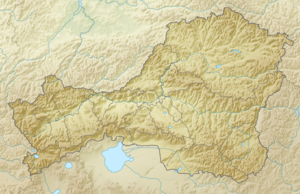
La réserve naturelle du bassin de l'Oubsou-Nour est une réserve naturelle de Russie de l'autre côté de la frontière mongole située en république de Touva. Elle est constituée de neuf secteurs séparés les uns des autres. Sept se trouvent le long de la frontière mongole et trois le long de la frontière avec la république de l'Altaï. La réserve a été instituée le 24 janvier 1993 et reconnue réserve de biosphère par l'Unesco en 1997.
Le lac Uvs est le plus grand lac de Mongolie. L'extrémité nord-est du lac se trouve sur le territoire de la République autonome de Touva, en Russie, où il est appelé « lac Oubsou-Nour ». Il s'agit d'un lac salé, de faible profondeur.